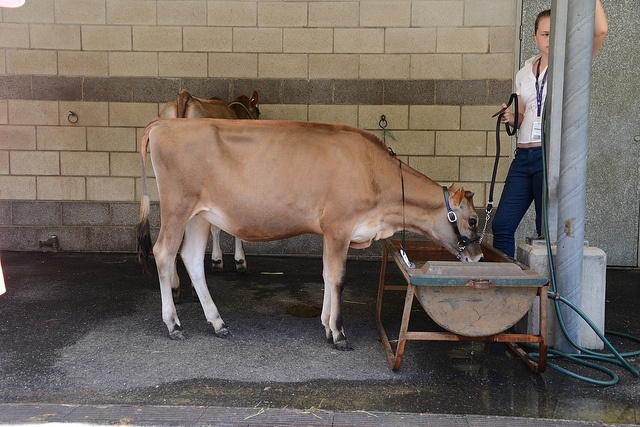
A young cow drinking from a trough of water while a woman stands nearby with it's lead in hand.
A woman standing next to a cow drinking out of a trough.
some kind of animal drinking some water by a man
A cow eating or drinking from a trough next to a woman with a hose.
A cow eating out of a bin with a man standing behind it.